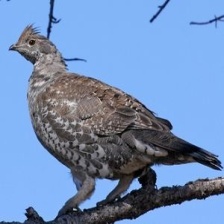
Species: BLUE GROUSE
Scientific name: DENDRAGAPUS OBSCURUS
ImageNet parent category: black_grouse